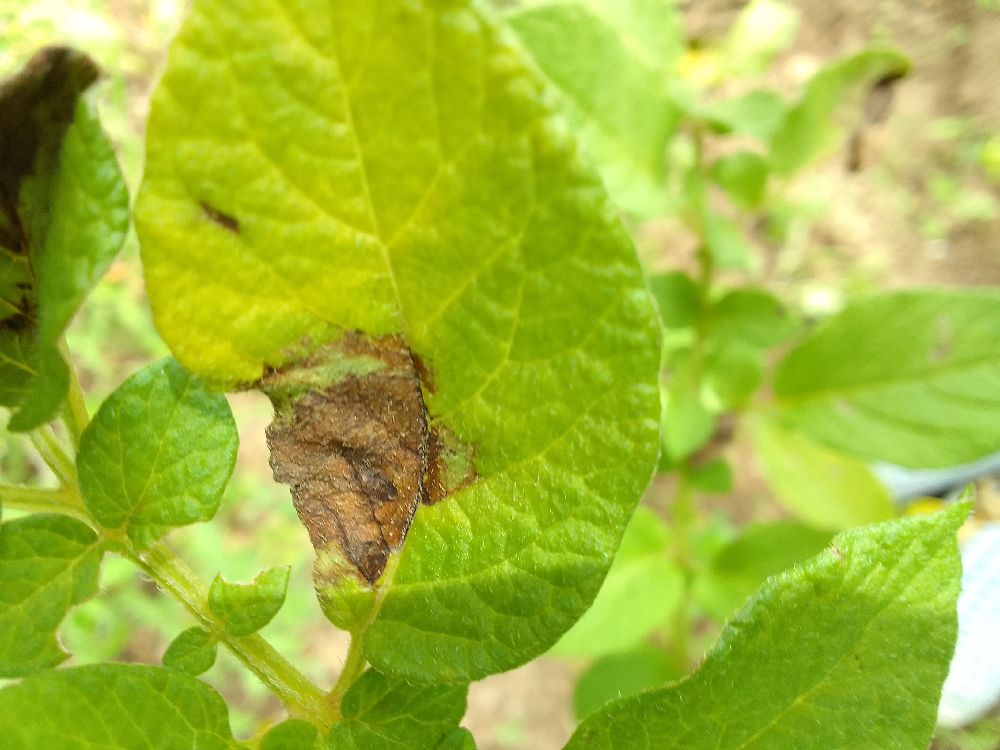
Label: Late blight